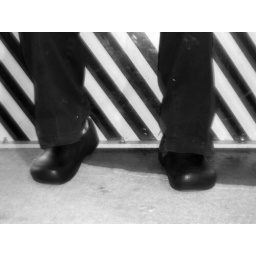
I found a striped box in a parking lot downtown, and Steve had crazy shoes on, so I had to take this